Piedmont wine

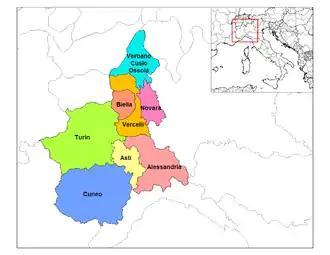
Provinces of Piedmont

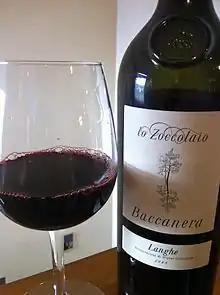
A Cabernet Sauvignon/Barbera blend from the Langhe DOC

The majority of the region's winemaking (about 90%) takes place in the southern part of Piedmont around the towns of Alba (in Cuneo), Asti and Alessandria.